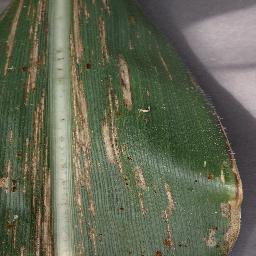
Label: Corn_(Maize)___Gray_Leaf_Spot_(Cercospora)